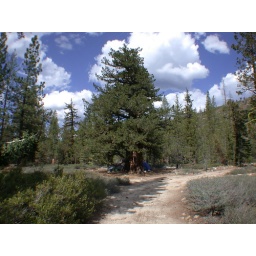
the road away from main camp... thats my tree in the middle